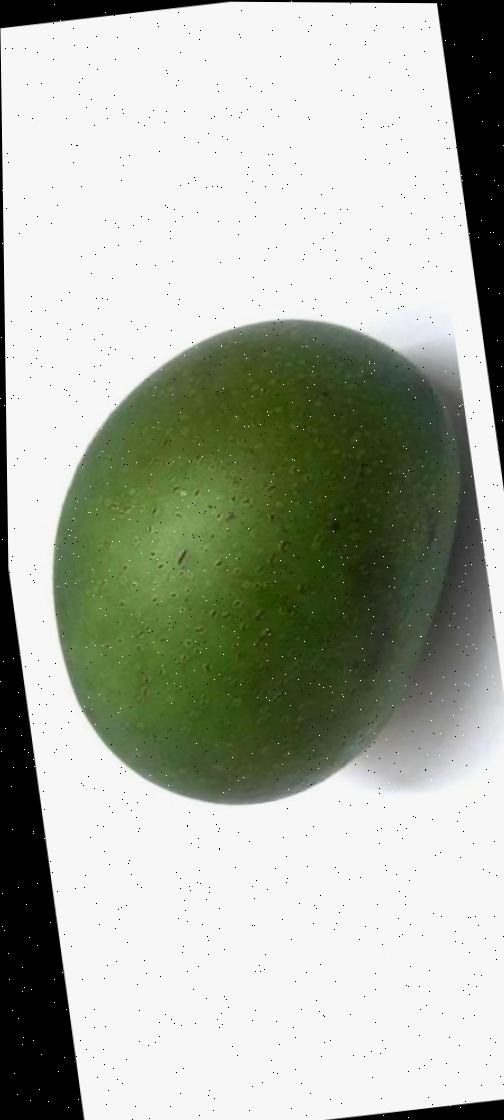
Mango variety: Ashshina Zhinuk